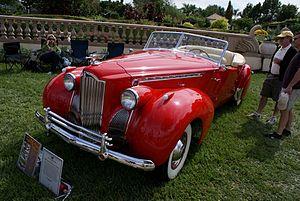
La Packard Eight est une automobile de luxe à moteur 8 cylindres, du constructeur automobile américain Packard, déclinée en plusieurs séries entre 1924 et 1941, puis entre 1948 à 1949.